Nikola Jokić

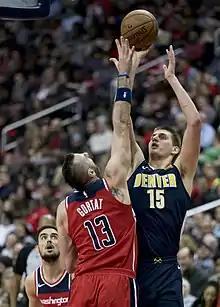
Jokić in 2018

On November 7, 2017, Jokić scored a then career-high 41 points in a 112–104 win over the Brooklyn Nets. Six days later, he was named Western Conference Player of the Week for games played from November 6 to November 12. Jokić became the 17th Nugget in franchise history to earn Player of the Week honors and the first since Ty Lawson in March 2013. Jokić had a seven-game absence with a left ankle sprain in early December. On January 8, 2018, he had his first triple-double of the season with 22 points, 12 rebounds, and 11 assists in a 124–114 loss to the Golden State Warriors. On February 15, in a 134–123 victory over the Milwaukee Bucks, Jokić recorded 30 points, 15 rebounds and a then career-high 17 assists, reaching a triple-double with 1:54 remaining in the second quarter. He recorded the quickest triple-double in NBA history in 14 minutes and 33 seconds, besting Jim Tucker's previous record of 17 minutes from 1955. Eight days later, he recorded his third straight triple-double with 28 points, 11 rebounds, and 11 assists in a 122–119 victory over the San Antonio Spurs.